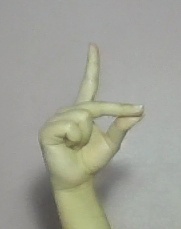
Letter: ta